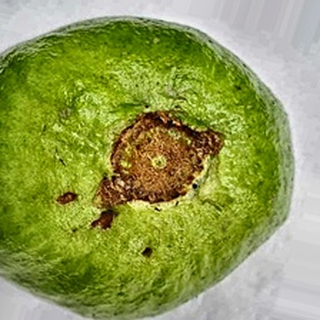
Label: guava_fruit_fly